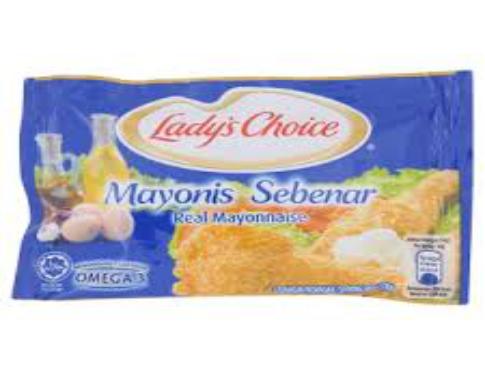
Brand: Lady's Choice
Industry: Food